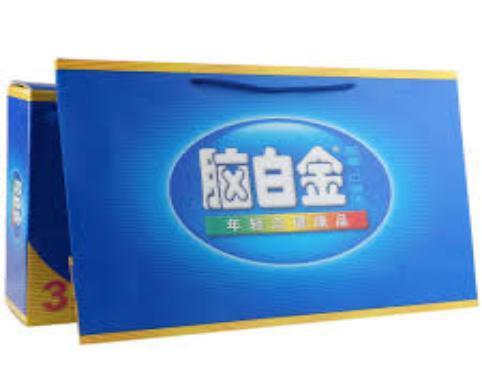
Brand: melatonin
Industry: Medical